Kamifukawa Station

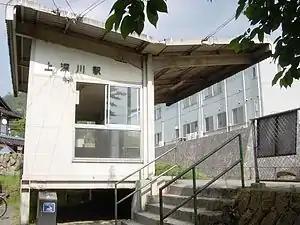
Kamifukawa Station building (May 15, 2005).

is a JR West Geibi Line station located in Karuga-chō, Asakita-ku, Hiroshima, Hiroshima Prefecture, Japan. The 124m Dakiiwa Tunnel is located on the Miyoshi side of the station.